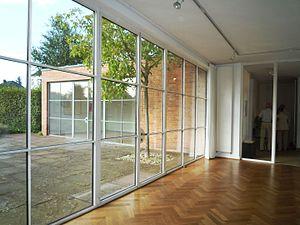
La Maison Lemke est située au 60 de la rue Oberseestraße dans le quartier Alt-Hohenschönhausen à Berlin. Ce bâtiment construit entre 1932 et 1933 est la dernière maison conçu par Ludwig Mies van der Rohe en Allemagne avant son émigration aux États-Unis en 1938.